Libby Jones

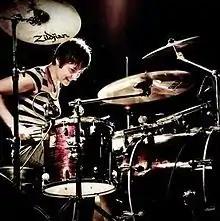
Libby Jones drums

Libby represented Australia, competing in the Hit Like A Girl 2014 international female drumming competition with her drum cover of Rush's YYZ.